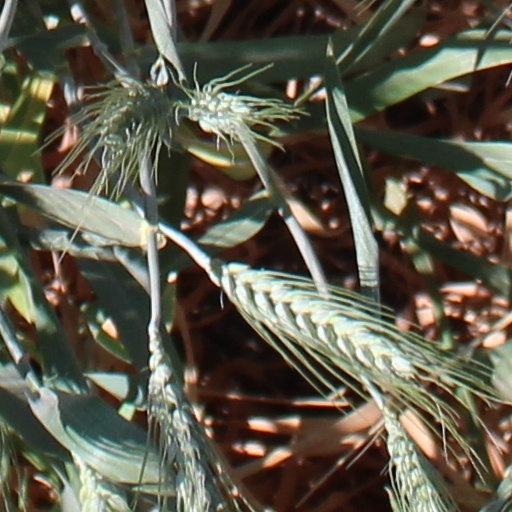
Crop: wheat